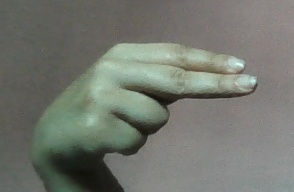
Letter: ain